Alice Adams (novel)

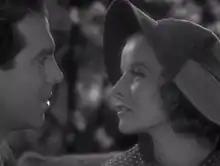
Fred MacMurray and Katharine Hepburn in "Alice Adams" (1935)

The plot of the 1935 film (a remake of the silent movie based on the novel, which was filmed in 1923) revolves around a social-climbing girl (Katharine Hepburn) and her mother (Ann Shoemaker); it has minor changes from the novel and a different ending. It was written by Dorothy Yost, Mortimer Offner and Jane Murfin. The film was directed by George Stevens.